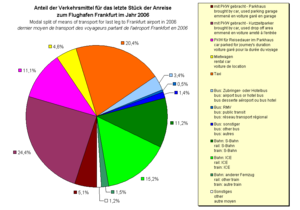
Repartition des divers modes de transport des voyageurs partant de l'aérogare de Francfort en l'an 2006. Source des donnés: Fraport. Basé sur des sondages dans les salons d'abordement tous les quatre jours.